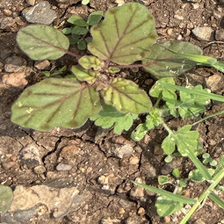
Weed species: Punarnava _(Boerhaavia diffusa)